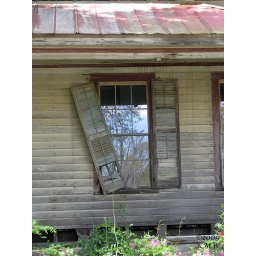
I loved the way this window looked on the house in Olar, SC.